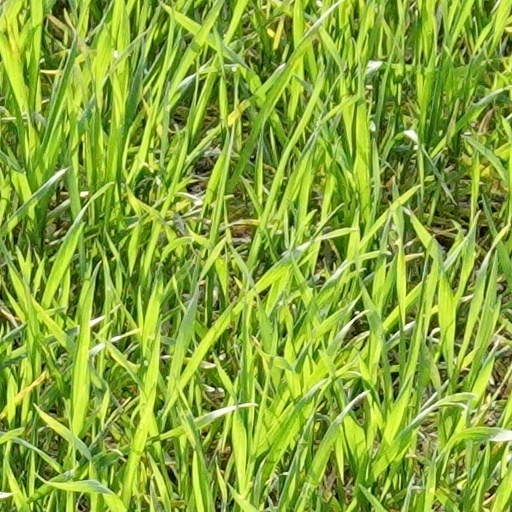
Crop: wheat